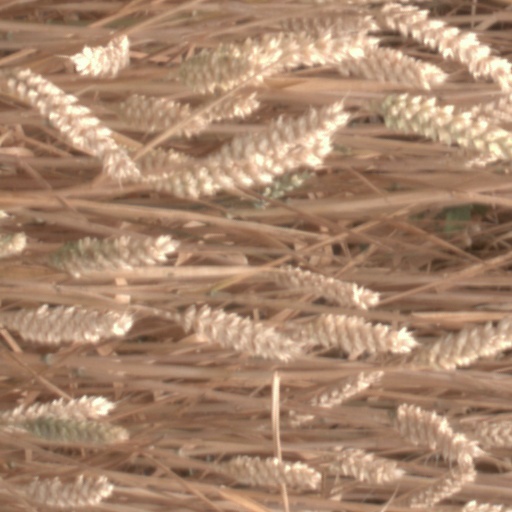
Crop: wheat